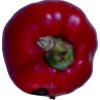
Label: red_pepper